Come as You Are (2019 film)

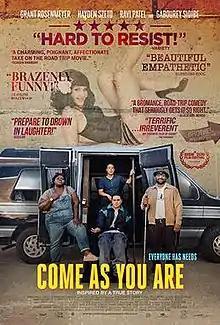

Come as You Are is a 2019 American comedy drama film directed by Richard Wong and starring Grant Rosenmeyer, Hayden Szeto, Ravi Patel and Gabourey Sidibe. Produced and financed by Chicago Media Angels and The Blacklist, it is a remake of the 2011 Belgian film "Hasta la Vista". The plot concerns three friends who, along with a hired driver, set out for a brothel in Montreal that caters to people with disabilities.